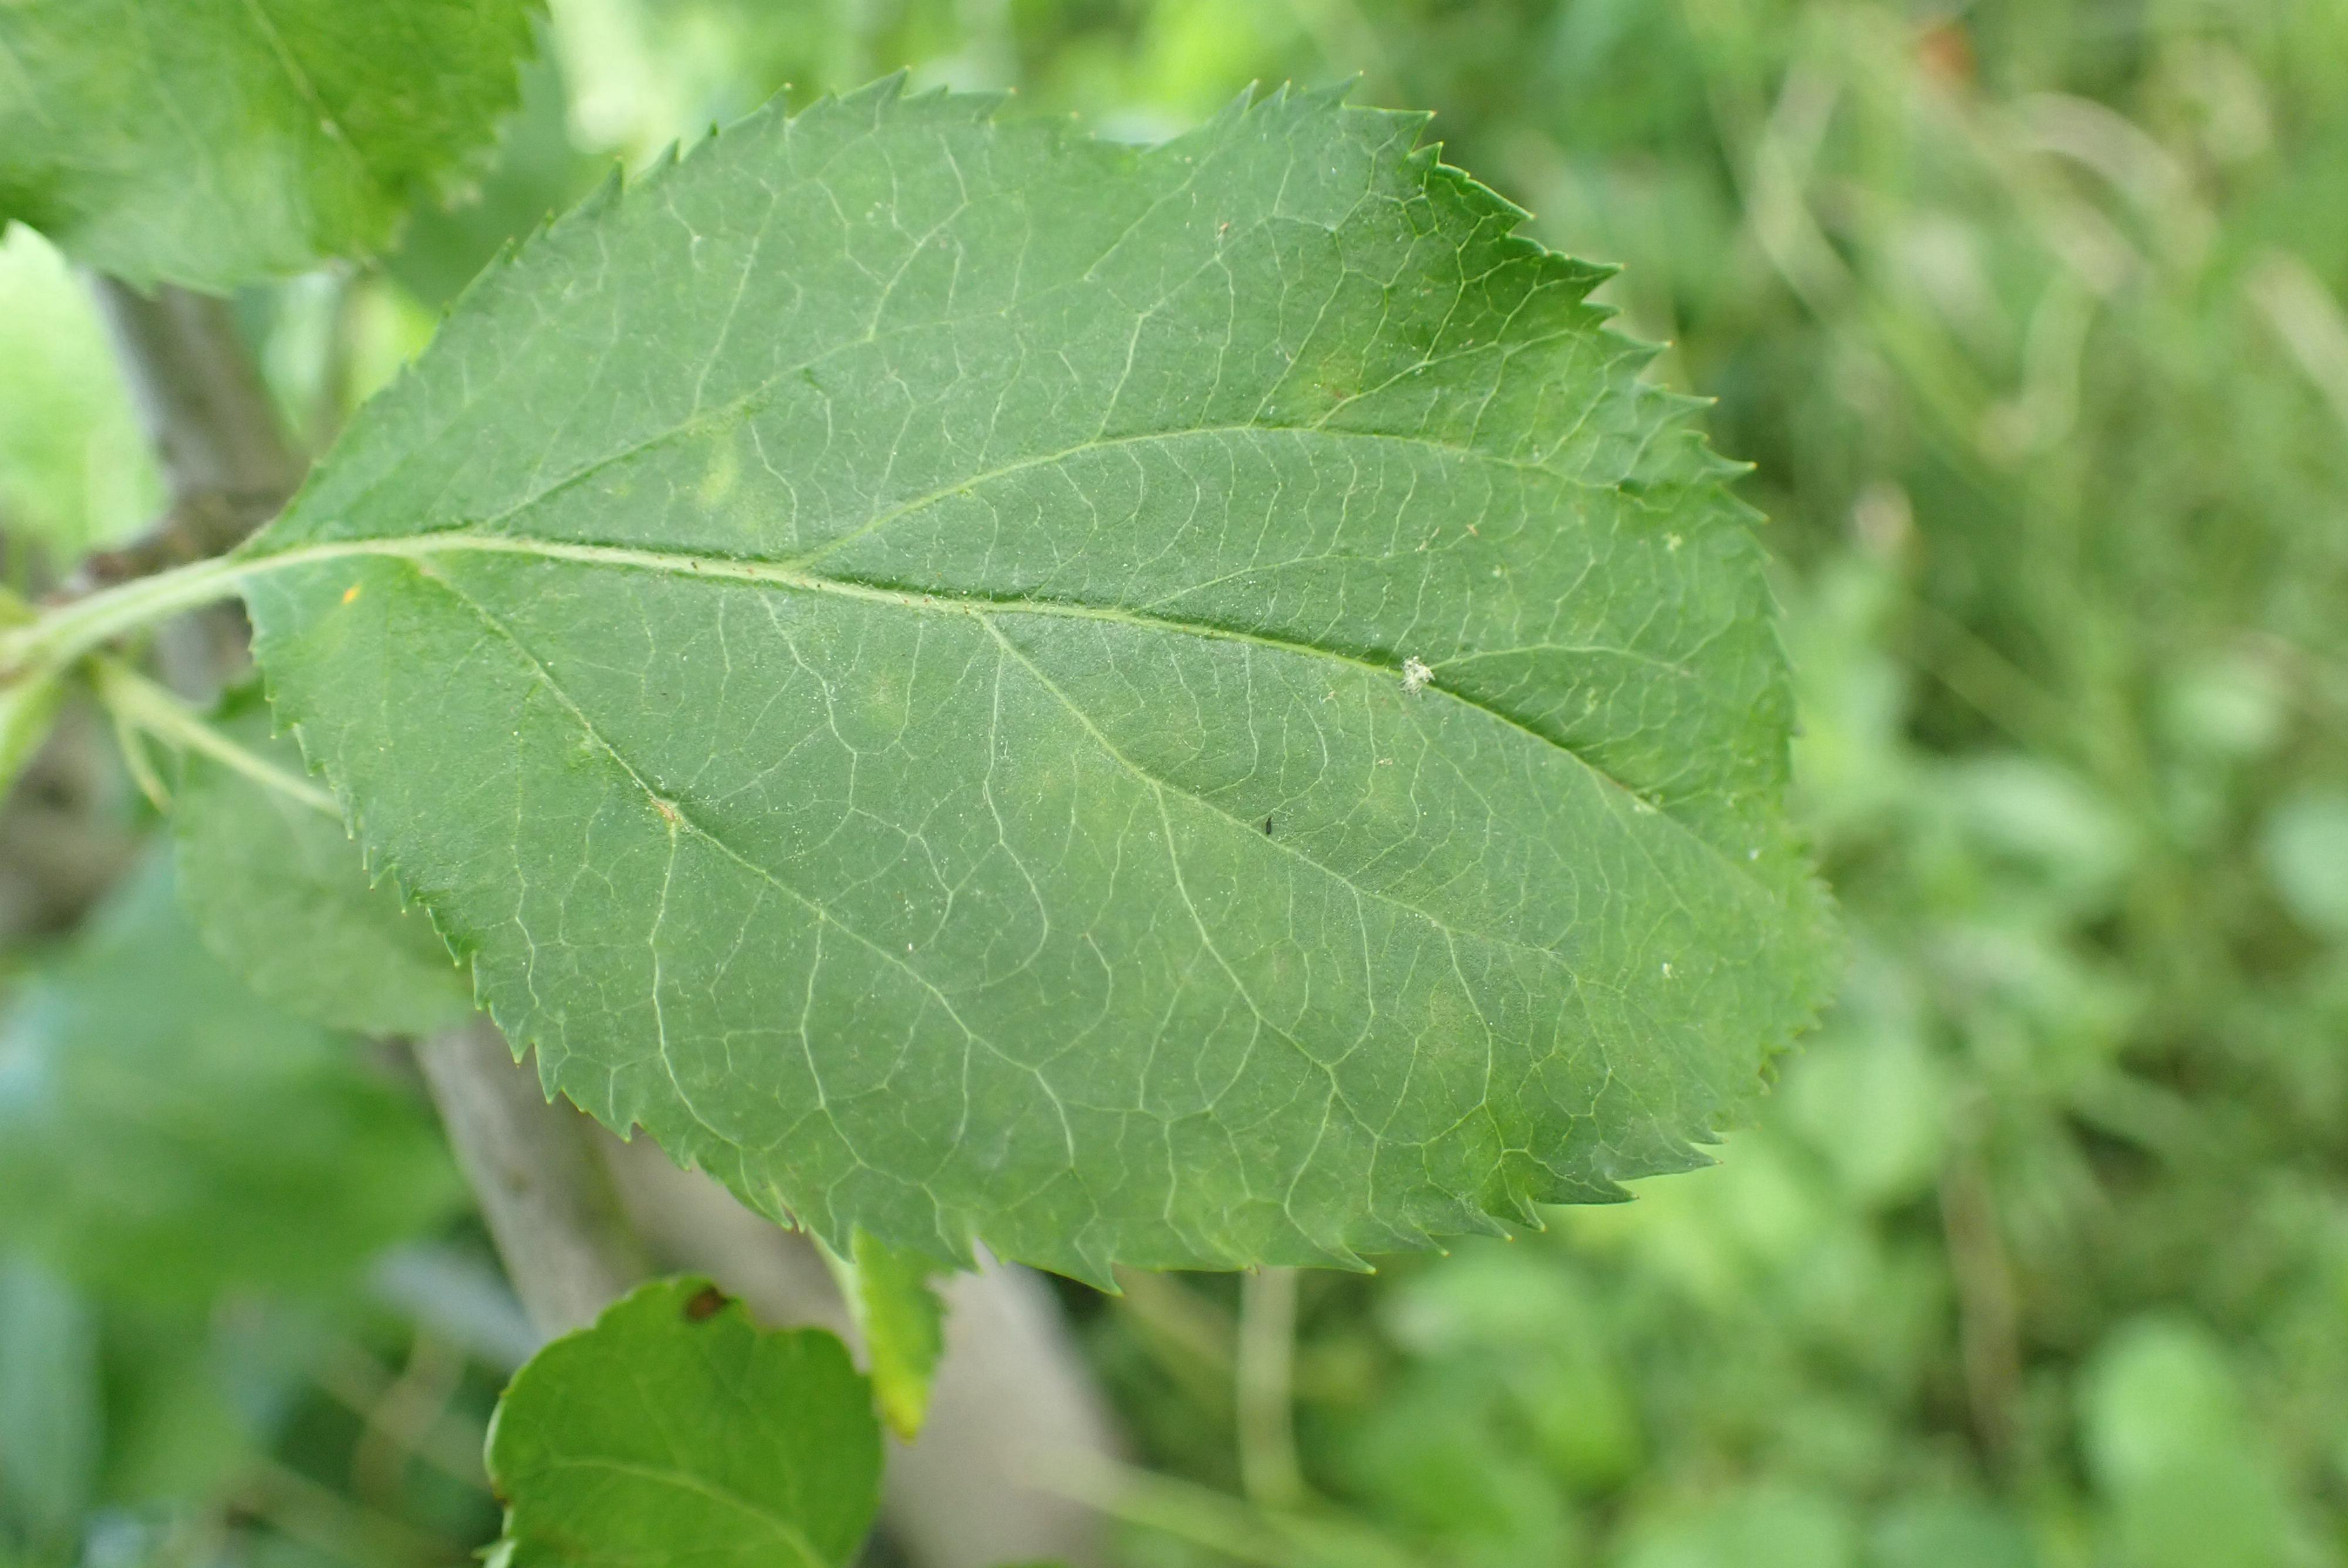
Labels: scab